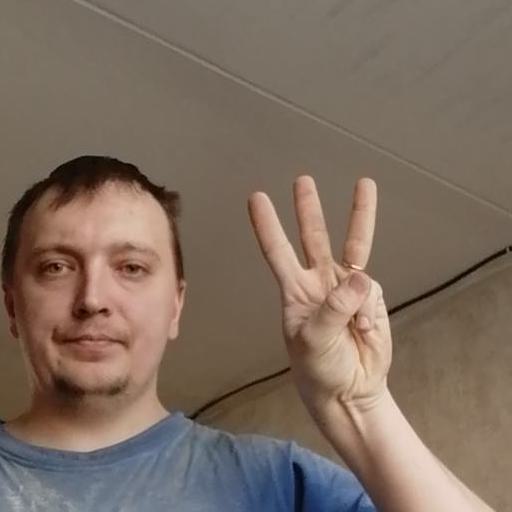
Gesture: three